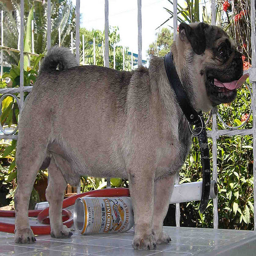
A grey and black dog standing on a white table with lattice in background.
a close up of a dog on a table
a dog standing on a table with a can next to shrubbery.
A small pug dog standing over an aluminum can.
an image of  a pug dog standing on table